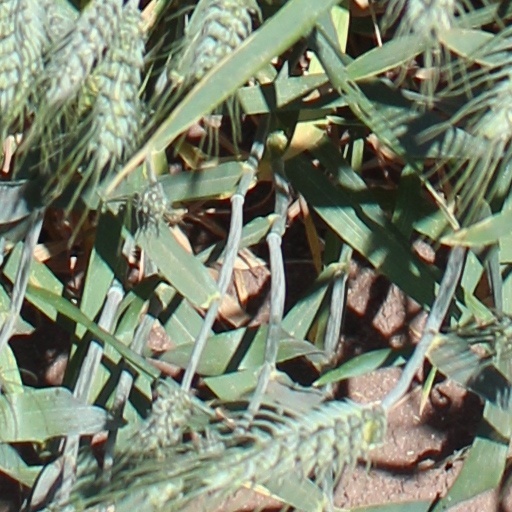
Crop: wheat